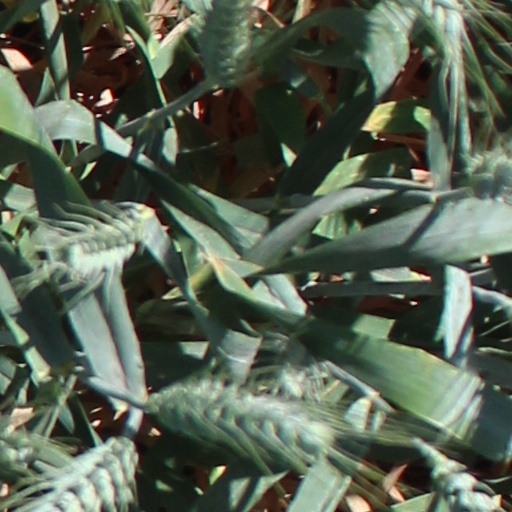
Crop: wheat